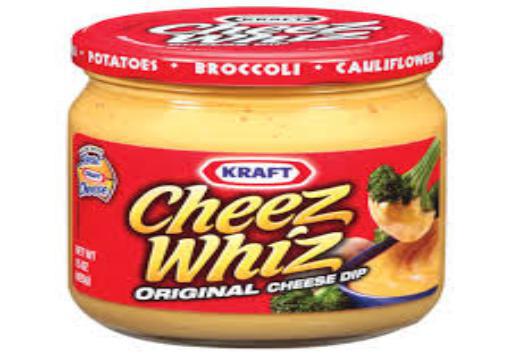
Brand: Cheez Whiz
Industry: Food